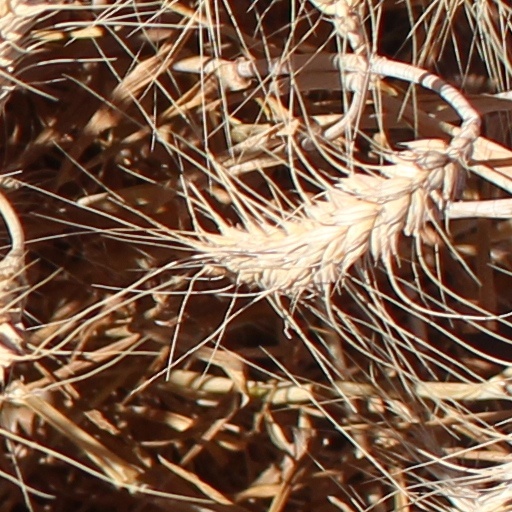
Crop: wheat